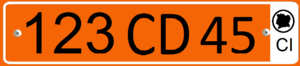
Plaque d'immatriculation de Cote d’ivoire des Vehicles des corps diplomatiques